Pianosa

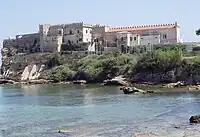
"Forte Teglia"

The island was first inhabited in the Upper Palaeolithic, the Later Stone Age, but when in 5000 BC the sea level rose and reached the current level, the few inhabitants took refuge on the nearby Scola islet, where traces of their presence were found. Fishing tools and ceramics of the Mesolithic were found, as well as artefacts in quartz and flint, probably coming from Elba.